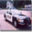
Label: automobile